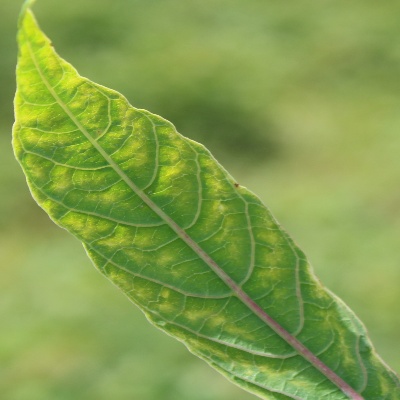
Crop: Cassava
Condition: mosaic